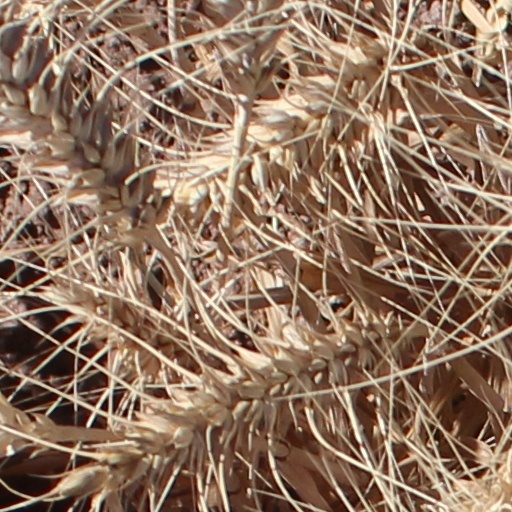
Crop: wheat